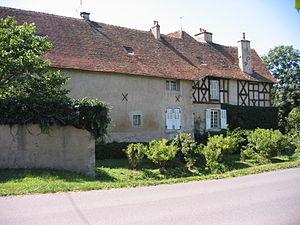
Jaligny-sur Besbre (France) - Le Couvent
Jaligny-sur-Besbre est une commune française située dans le département de l'Allier et la région Auvergne-Rhône-Alpes. Autrefois appelée Jaligny, elle a pris son nom actuel le 20 novembre 1967.